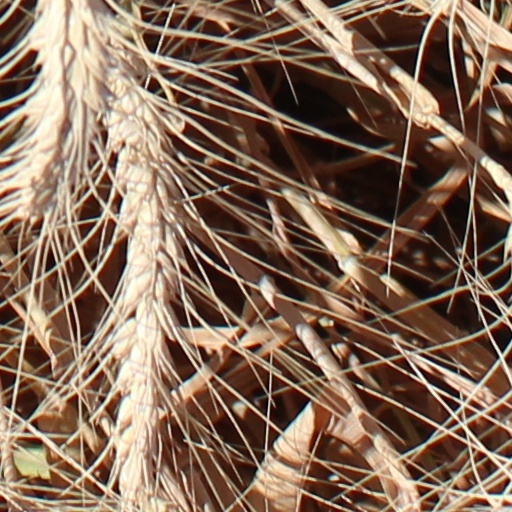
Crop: wheat